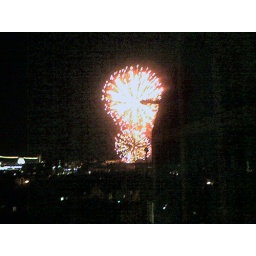
Fireworks by tower bridge